Ophiuchus (band)

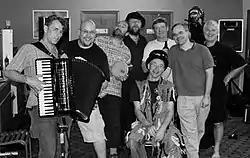
Ophiuchus Reunion 2010, from left to right: Richard Hughes, Simon Cousins, Myke Vince Jon Cousins, Mike Slater (seated), Pete Causer, Glenn Wardle, Pat D'Arcy

Prompted by Ophiuchus Reunion, a fan page on the social networking internet site Facebook, original members: Jon Cousins, Simon Cousins, Pat D'Arcy, Myke Vince, Xavier Tutein, Pete Causer, Glenn Wardle, and Mike Slater reformed Ophiuchus in April 2010.